Wapping

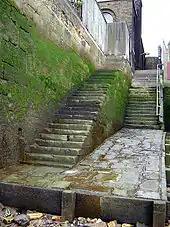
Wapping Old Stairs

Wapping was devastated by German bombing in the Second World War and by the post-war closure of the docks. It remained a run-down and derelict area into the 1980s, when the area was transferred to the management of the London Docklands Development Corporation, a government quango with the task of redeveloping the Docklands. The London Docks were largely filled in and redeveloped with a variety of commercial, light industrial and residential properties.